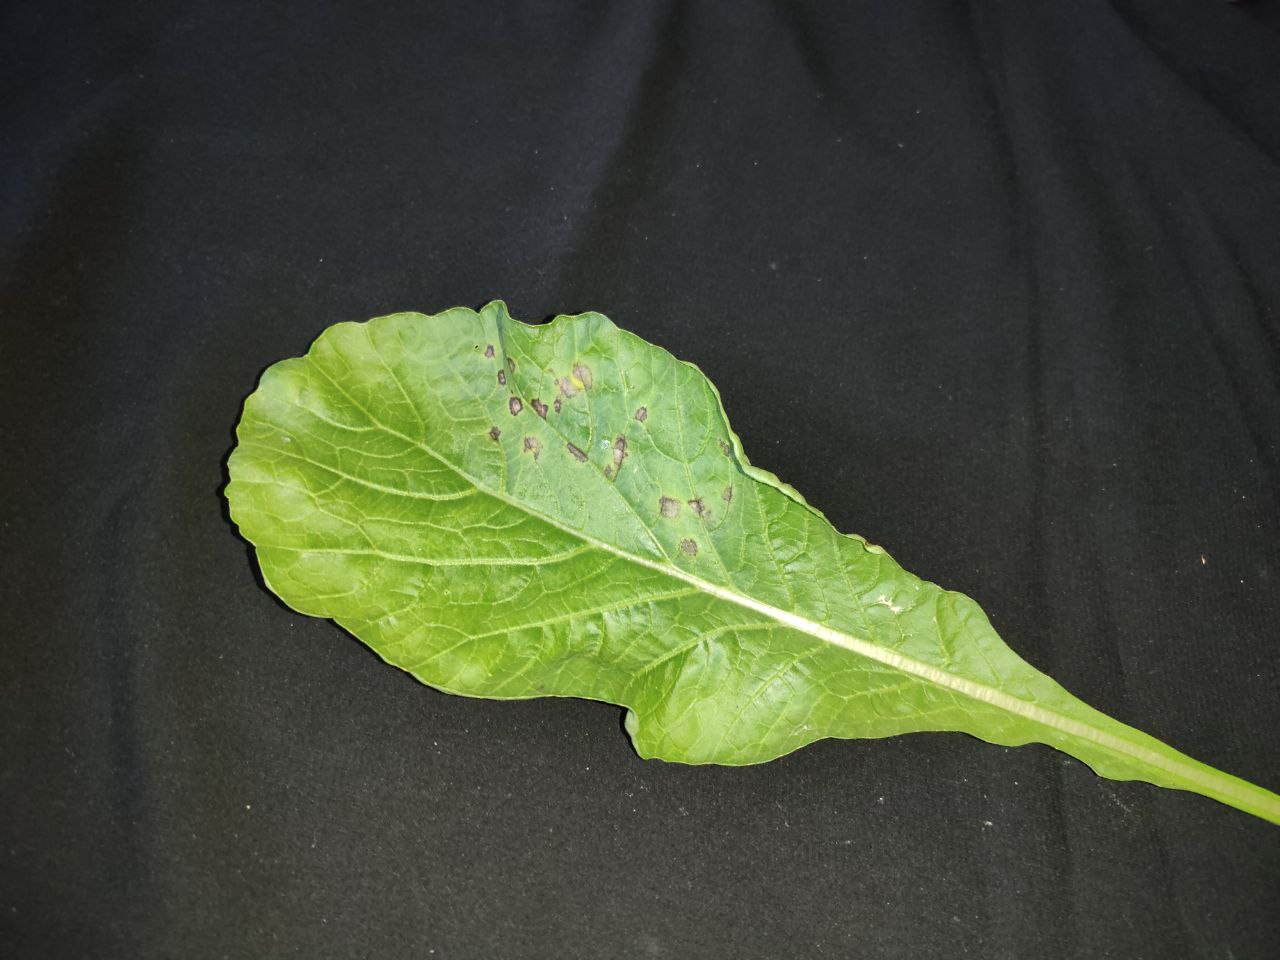
Label: Black leaf spot